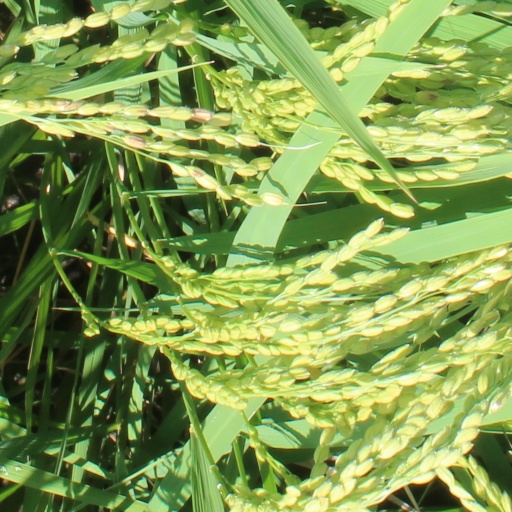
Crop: rice